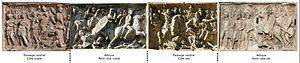
Reconstitution d'une partie de la Grande Frise de Trajan à partir des panneaux réemployés sur l'Arc de Constantin. (voir la légende sur l'image pour la position des panneaux sur l'arc)
Le forum de Trajan est le dernier des forums impériaux à avoir été construit à Rome, le plus monumental de l'époque et l’un des mieux conservés aujourd’hui. Il comprend plusieurs monuments comme la basilique Ulpienne, la colonne Trajane, deux bibliothèques et les marchés de Trajan.